Music of Indonesia

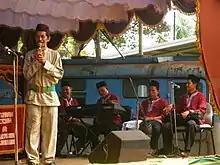
Gambang kromong, a music performed on melodic percussions and brass, is native of the Indonesian capital of Jakarta.

Jaipongan is a very complex rhythmic dance music from the Sundanese people of western Java. The rhythm is liable to change seemingly randomly, making dancing difficult for most listeners. Its instruments are entirely Sundanese, completely without imported instruments. It was invented by artists like Gugum Gumbira after Sukarno prohibited rock and roll and other western genres in the 1960s.